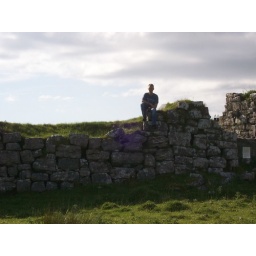
A ring fort. This was a wall around a couple buildings. Location: some Irish back road